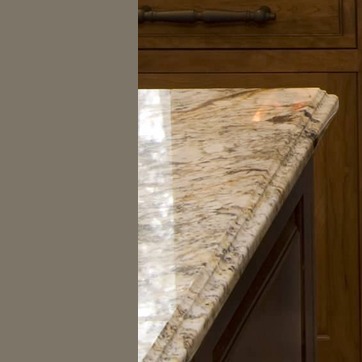
Material: polishedstone